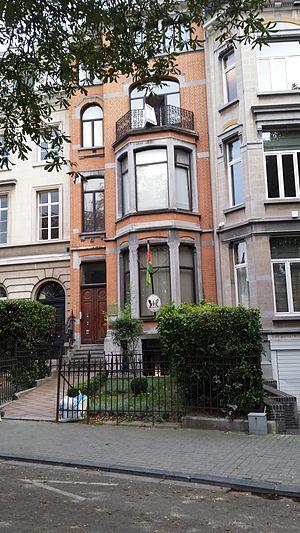
Cet article liste les représentations diplomatiques de Sao Tomé-et-Principe à l'étranger, en excluant les consulats honoraires.
L'ambassade de Sao Tomé-et-Principe en Belgique est la représentation diplomatique de la République démocratique de Sao Tomé-et-Principe au Royaume de Belgique. Elle est située à Woluwe-Saint-Pierre et son ambassadrice est, depuis 2017, Maria d'Assunção De Barros Amaral Aguiar.